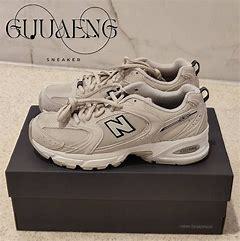
Brand: New
Model: Balance 530